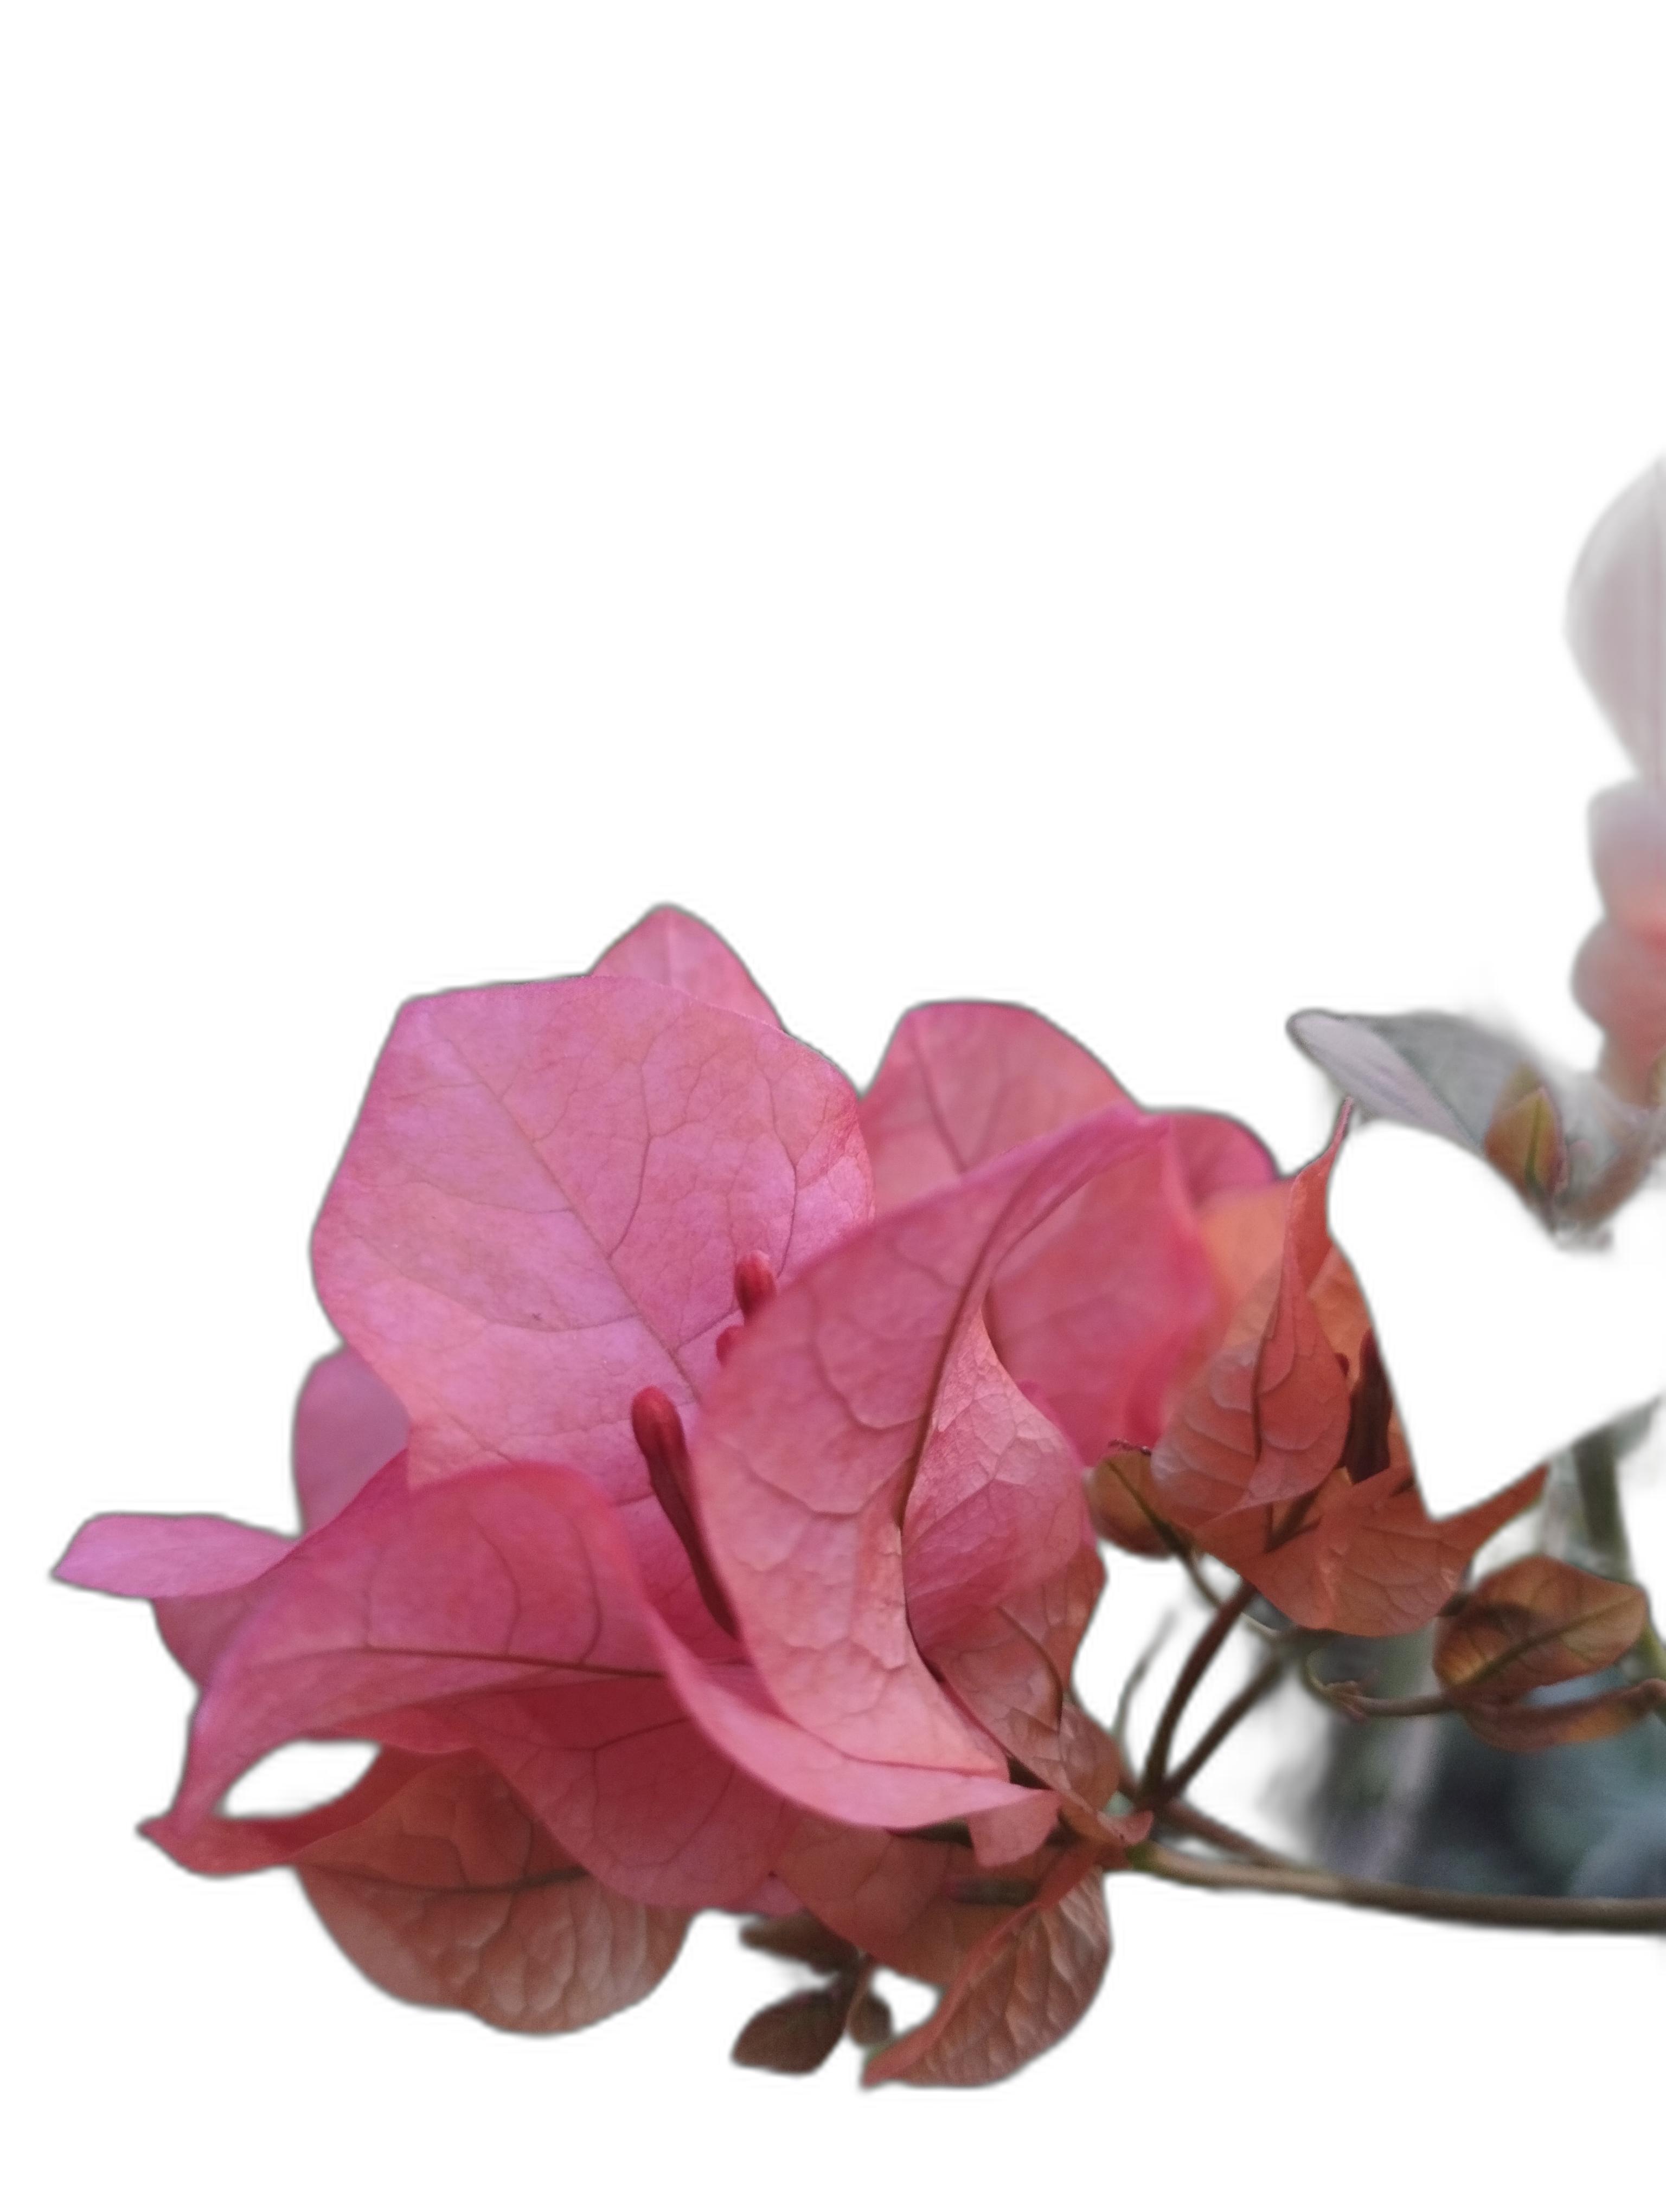
Label: Bougainvillea